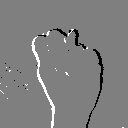
ASL letter: n